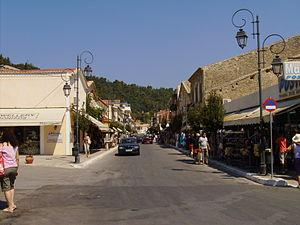
Katákolo, anciennement Katákolon, est une localité portuaire de la municipalité de Pyrgos, dans l'Élide, en Grèce. Elle est principalement fréquentée par les navires de croisière, qui s'en servent comme escale en mer Ionienne.